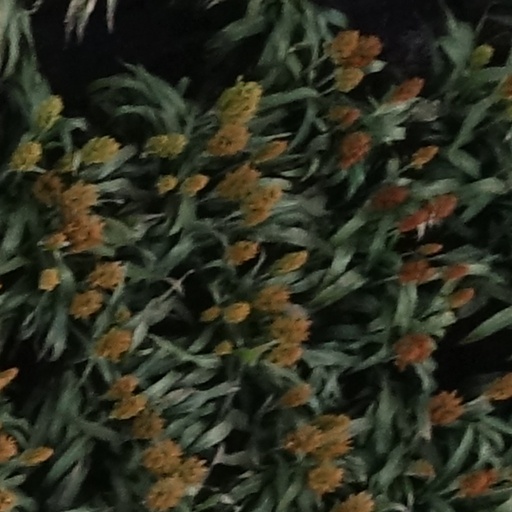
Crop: sorghum